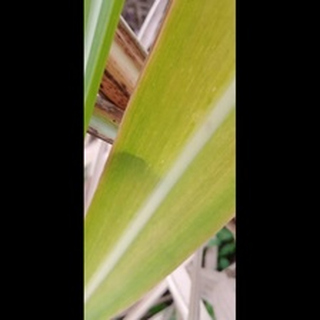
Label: sugarcane_yellow_leaf_disease